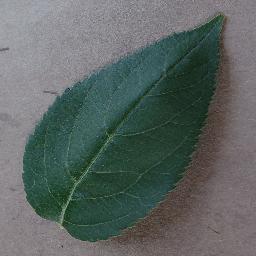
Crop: apple
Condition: healthy